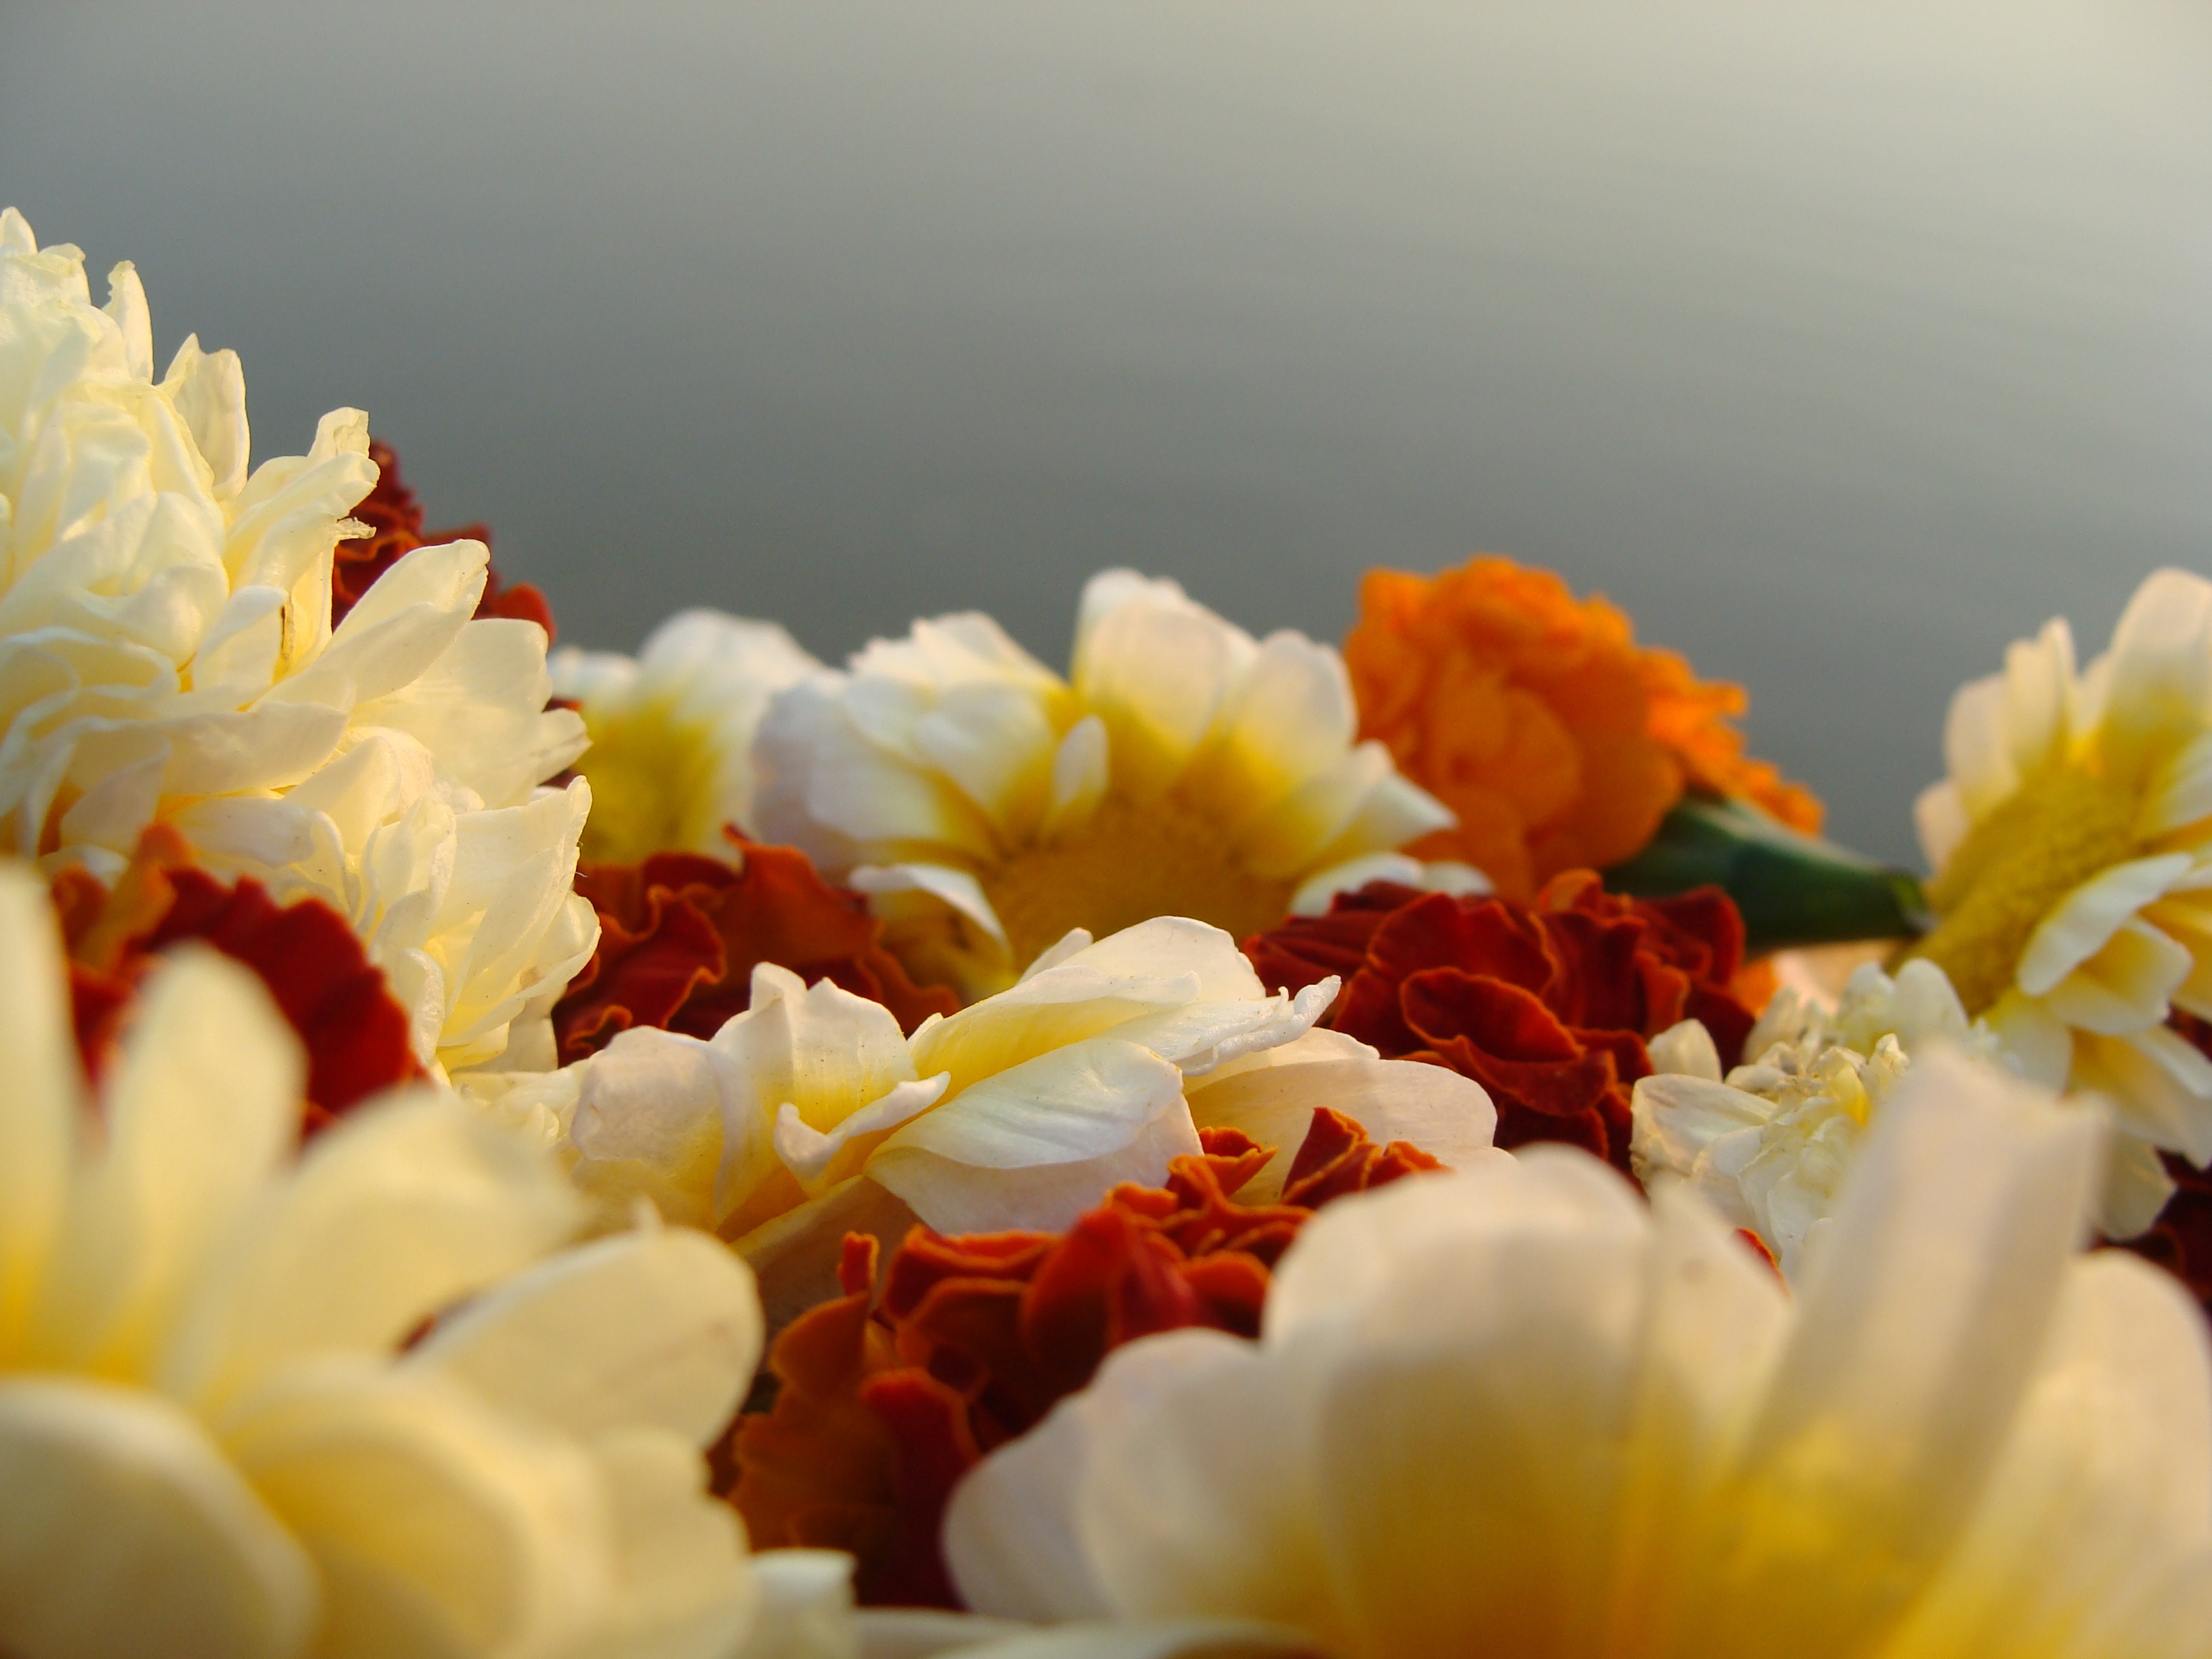
nature, blossom, plant, leaf, flower, petal, red, color, autumn, yellow, flora, wildflower, flowers, garland, close up, macro photography, flowering plant, flower bouquet, land plant